Viktor Blom

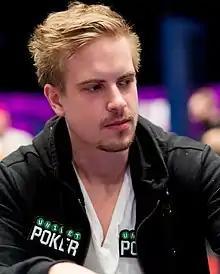
Viktor "Isildur1" Blom playing in a Poker tournament (2015)

Viktor Blom (born 26 September 1990) is a Swedish high-stakes online poker player, best known by the online poker name Isildur1. His rise to fame drew considerable attention around the poker world in late 2009, when he took part in all ten of the largest pots in online poker history. In December 2010, it was announced that then-anonymous Isildur1 had joined Team PokerStars Pro. Blom's identity was revealed by PokerStars on 8 January 2011, at the PokerStars Caribbean Adventure. Blom parted ways with PokerStars in August 2012 and was quickly signed-up by Full Tilt Poker on 15 October 2012, along with rival high-stakes player Tom Dwan.